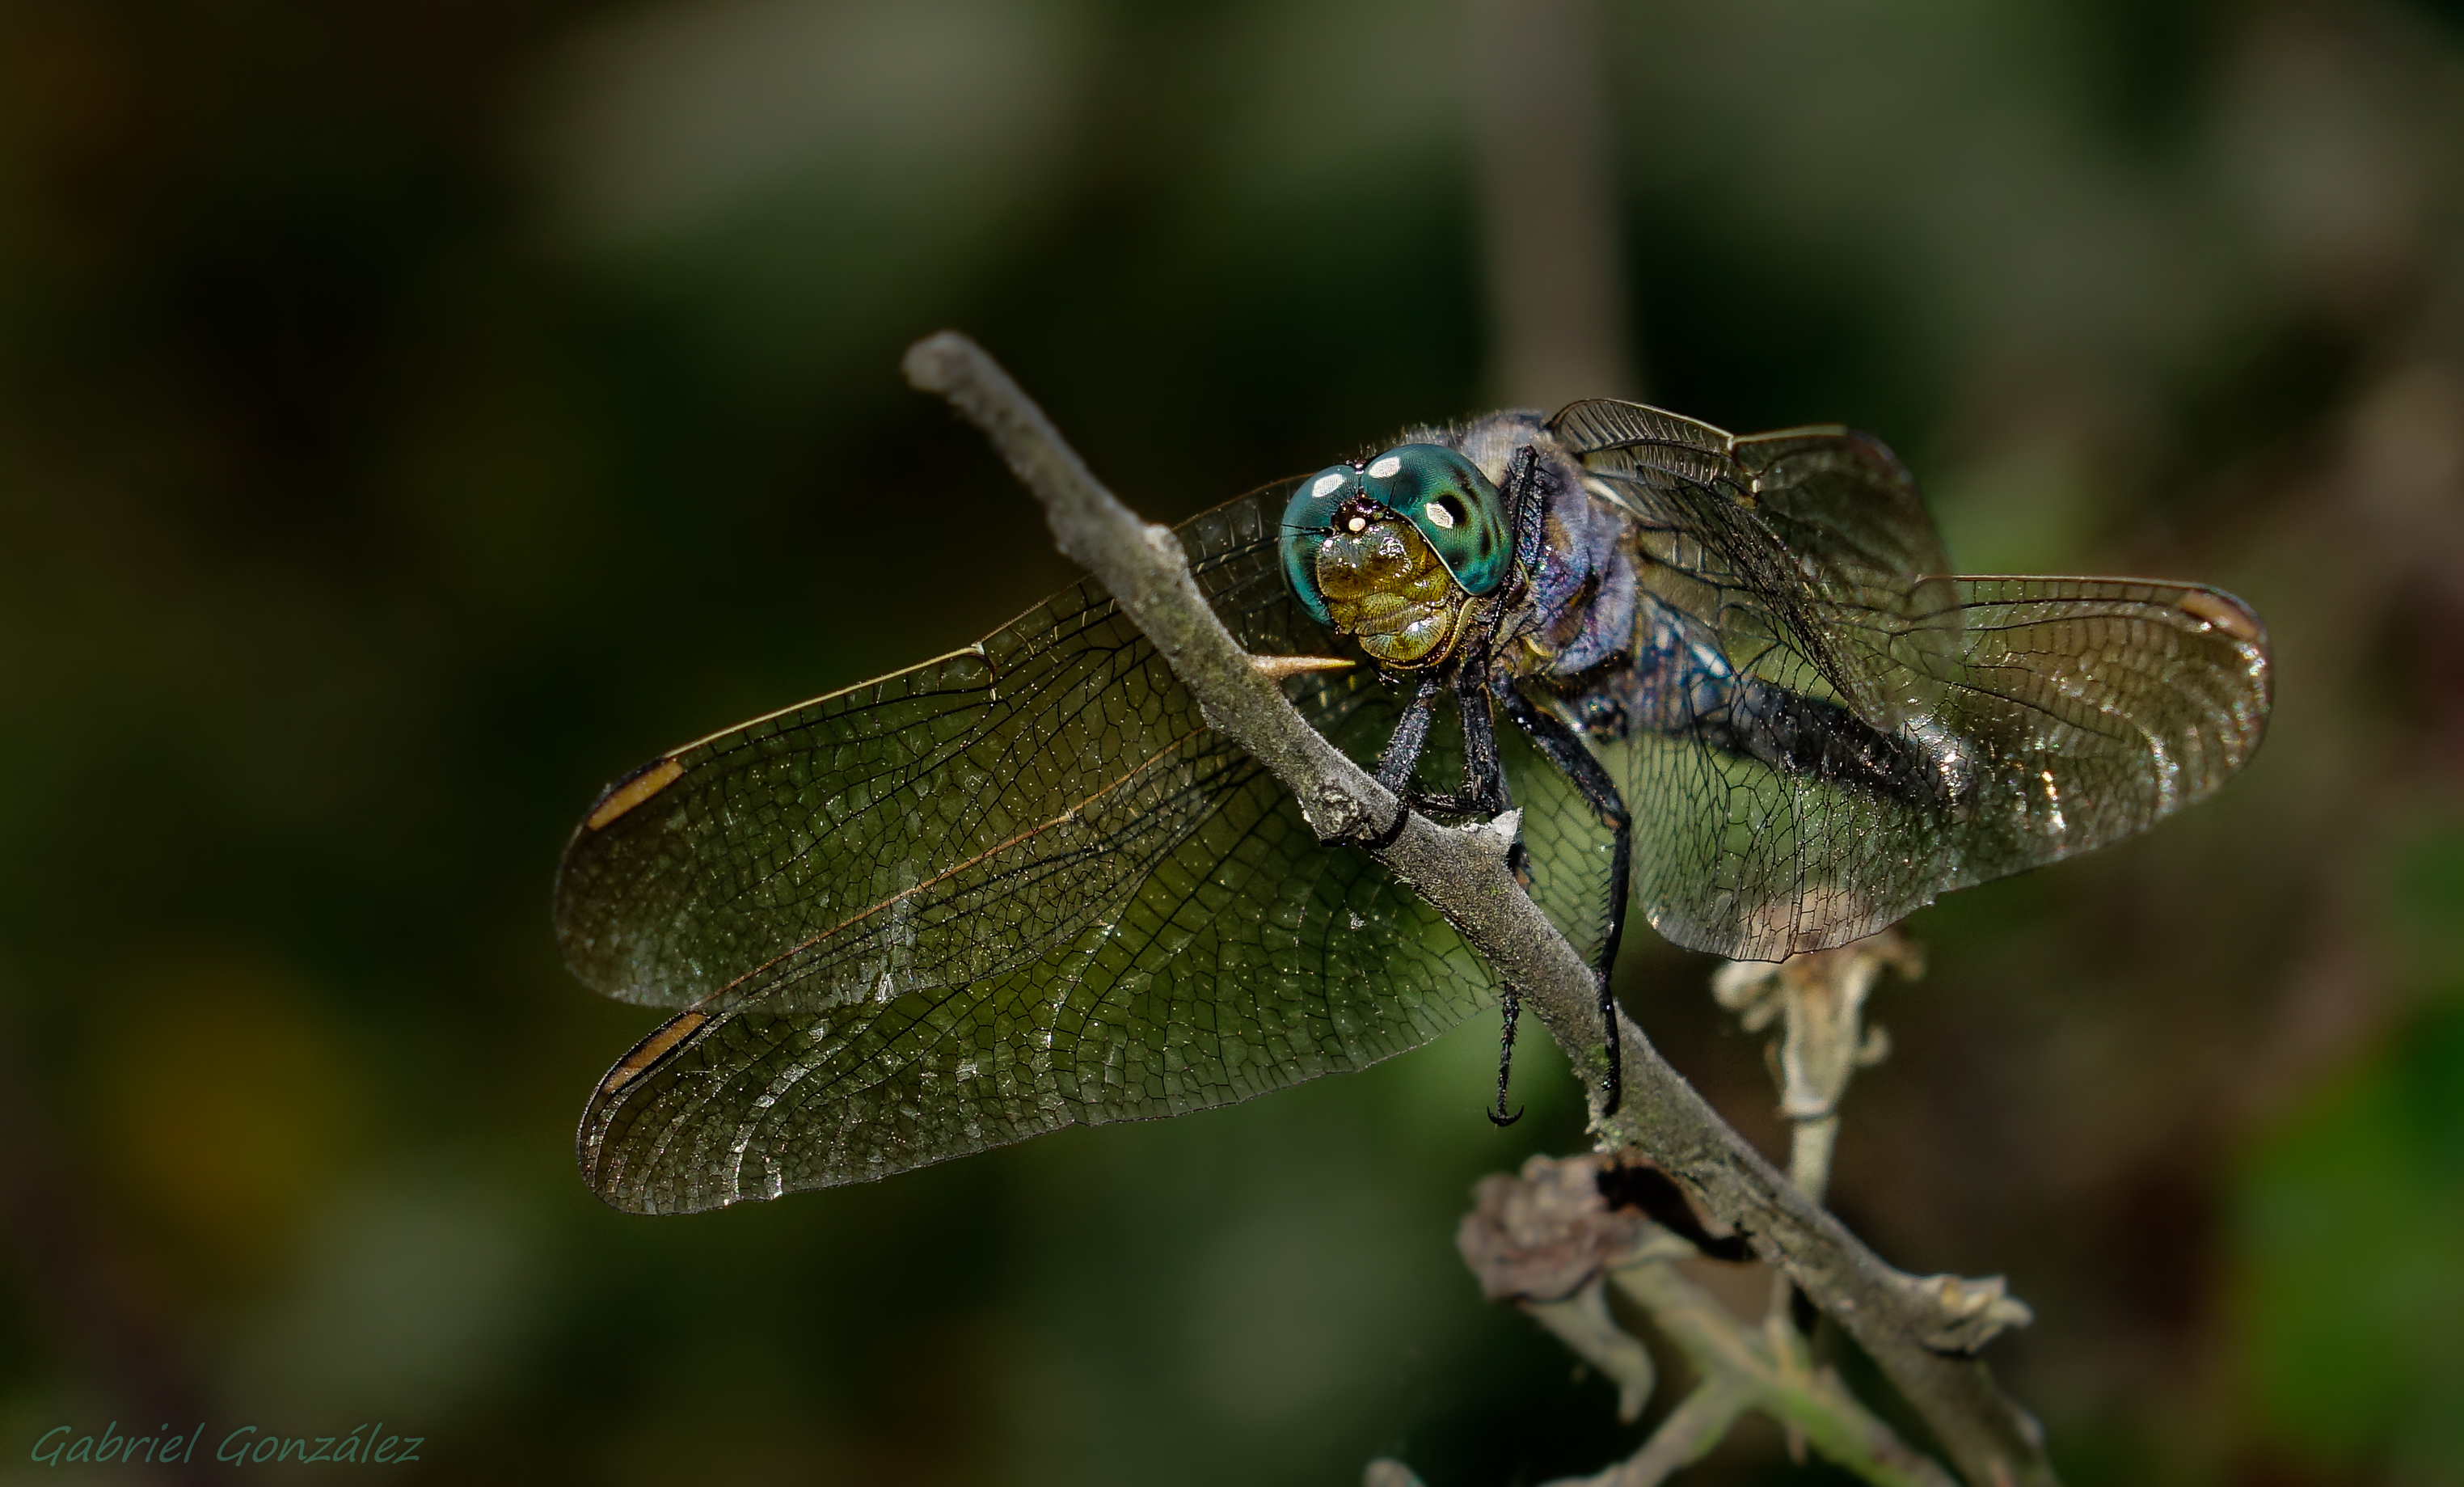
nature, photography, flower, fly, wildlife, green, insect, macro, fauna, invertebrate, close up, animals, dragonfly, naturaleza, ggl1, gaby1, xovesphoto, animales, sonyrx10, rx10, liblula, gphoto, gabrielcorua, xelodegalicia, macro photography, arthropod, dragonflies and damseflies, lycaenid